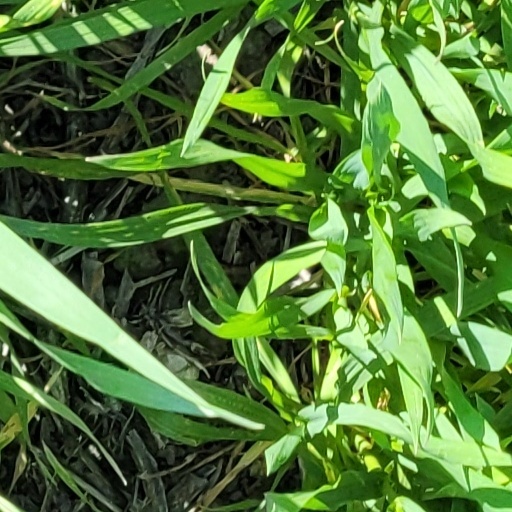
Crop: wheat